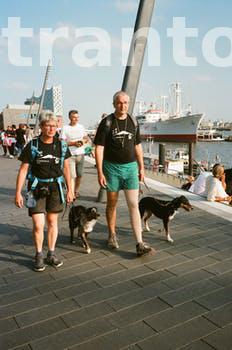
Label: Watermark